St. Joan of Arc Catholic Academy

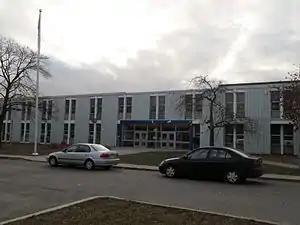
Jean Vanier attempted to merge with Cardinal Newman in June 2000 at the former home of Midland Avenue Collegiate Institute, but the plans never came to fruition.

Jean Vanier C.S.S. officially came into existence on September 5, 1989, within the St. Maria Goretti Parish catchment area in Central Scarborough with 18 staff and 198 grade 9 students under the leadership of founding principal Michael Leroux, with the first students graduating in 1993. Its establishment relieved overcrowding at surrounding schools such as Mary Ward, Francis Libermann, and Senator O'Connor. From the onset, the school was de-streamed in grade 9. The school was opened and blessed on November 13, 1994. In its conception, the school was originally to be named "St. Francis Xavier Catholic Secondary School", named after a Jesuit priest, Francis Xavier. Despite a turnout and an elementary school using the name, it was changed to Jean Vanier thereafter. The school celebrated its 25th anniversary in October 2014 in conjunction with L'Arche's 50th anniversary of its founding.